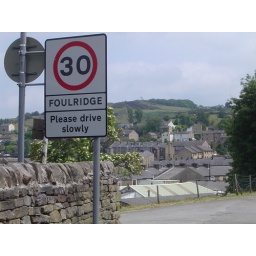
I had to go by horse path and road above the tunnel,as did the canal horses in yesteryear.